Khalili Collection of Islamic Art

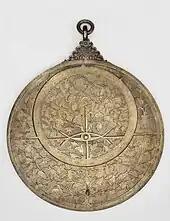
A monumental planispheric astrolabe made for Shah Jahan, Punjab, 1648–58

The collection's 15,000 gold, silver, and copper coins come from the entire Islamic world and span the time period from 700 to 2000 AD. For many series of coin, the Khalili collection is more numerous and diverse than any other. The coins include a dozen from the first issue of North African Arab-Latin gold coins, from 704 and 705 AD, as well as early gold dinars. Later holdings include a unique gold dinar from the reign of the Ilkhanid Emperor Musa Khan and others, with signs of the zodiac, from the reign of Mughal Emperor Jahangir. A gold dinar from 697 AD is an example of the earliest known issue with only Arabic inscriptions.